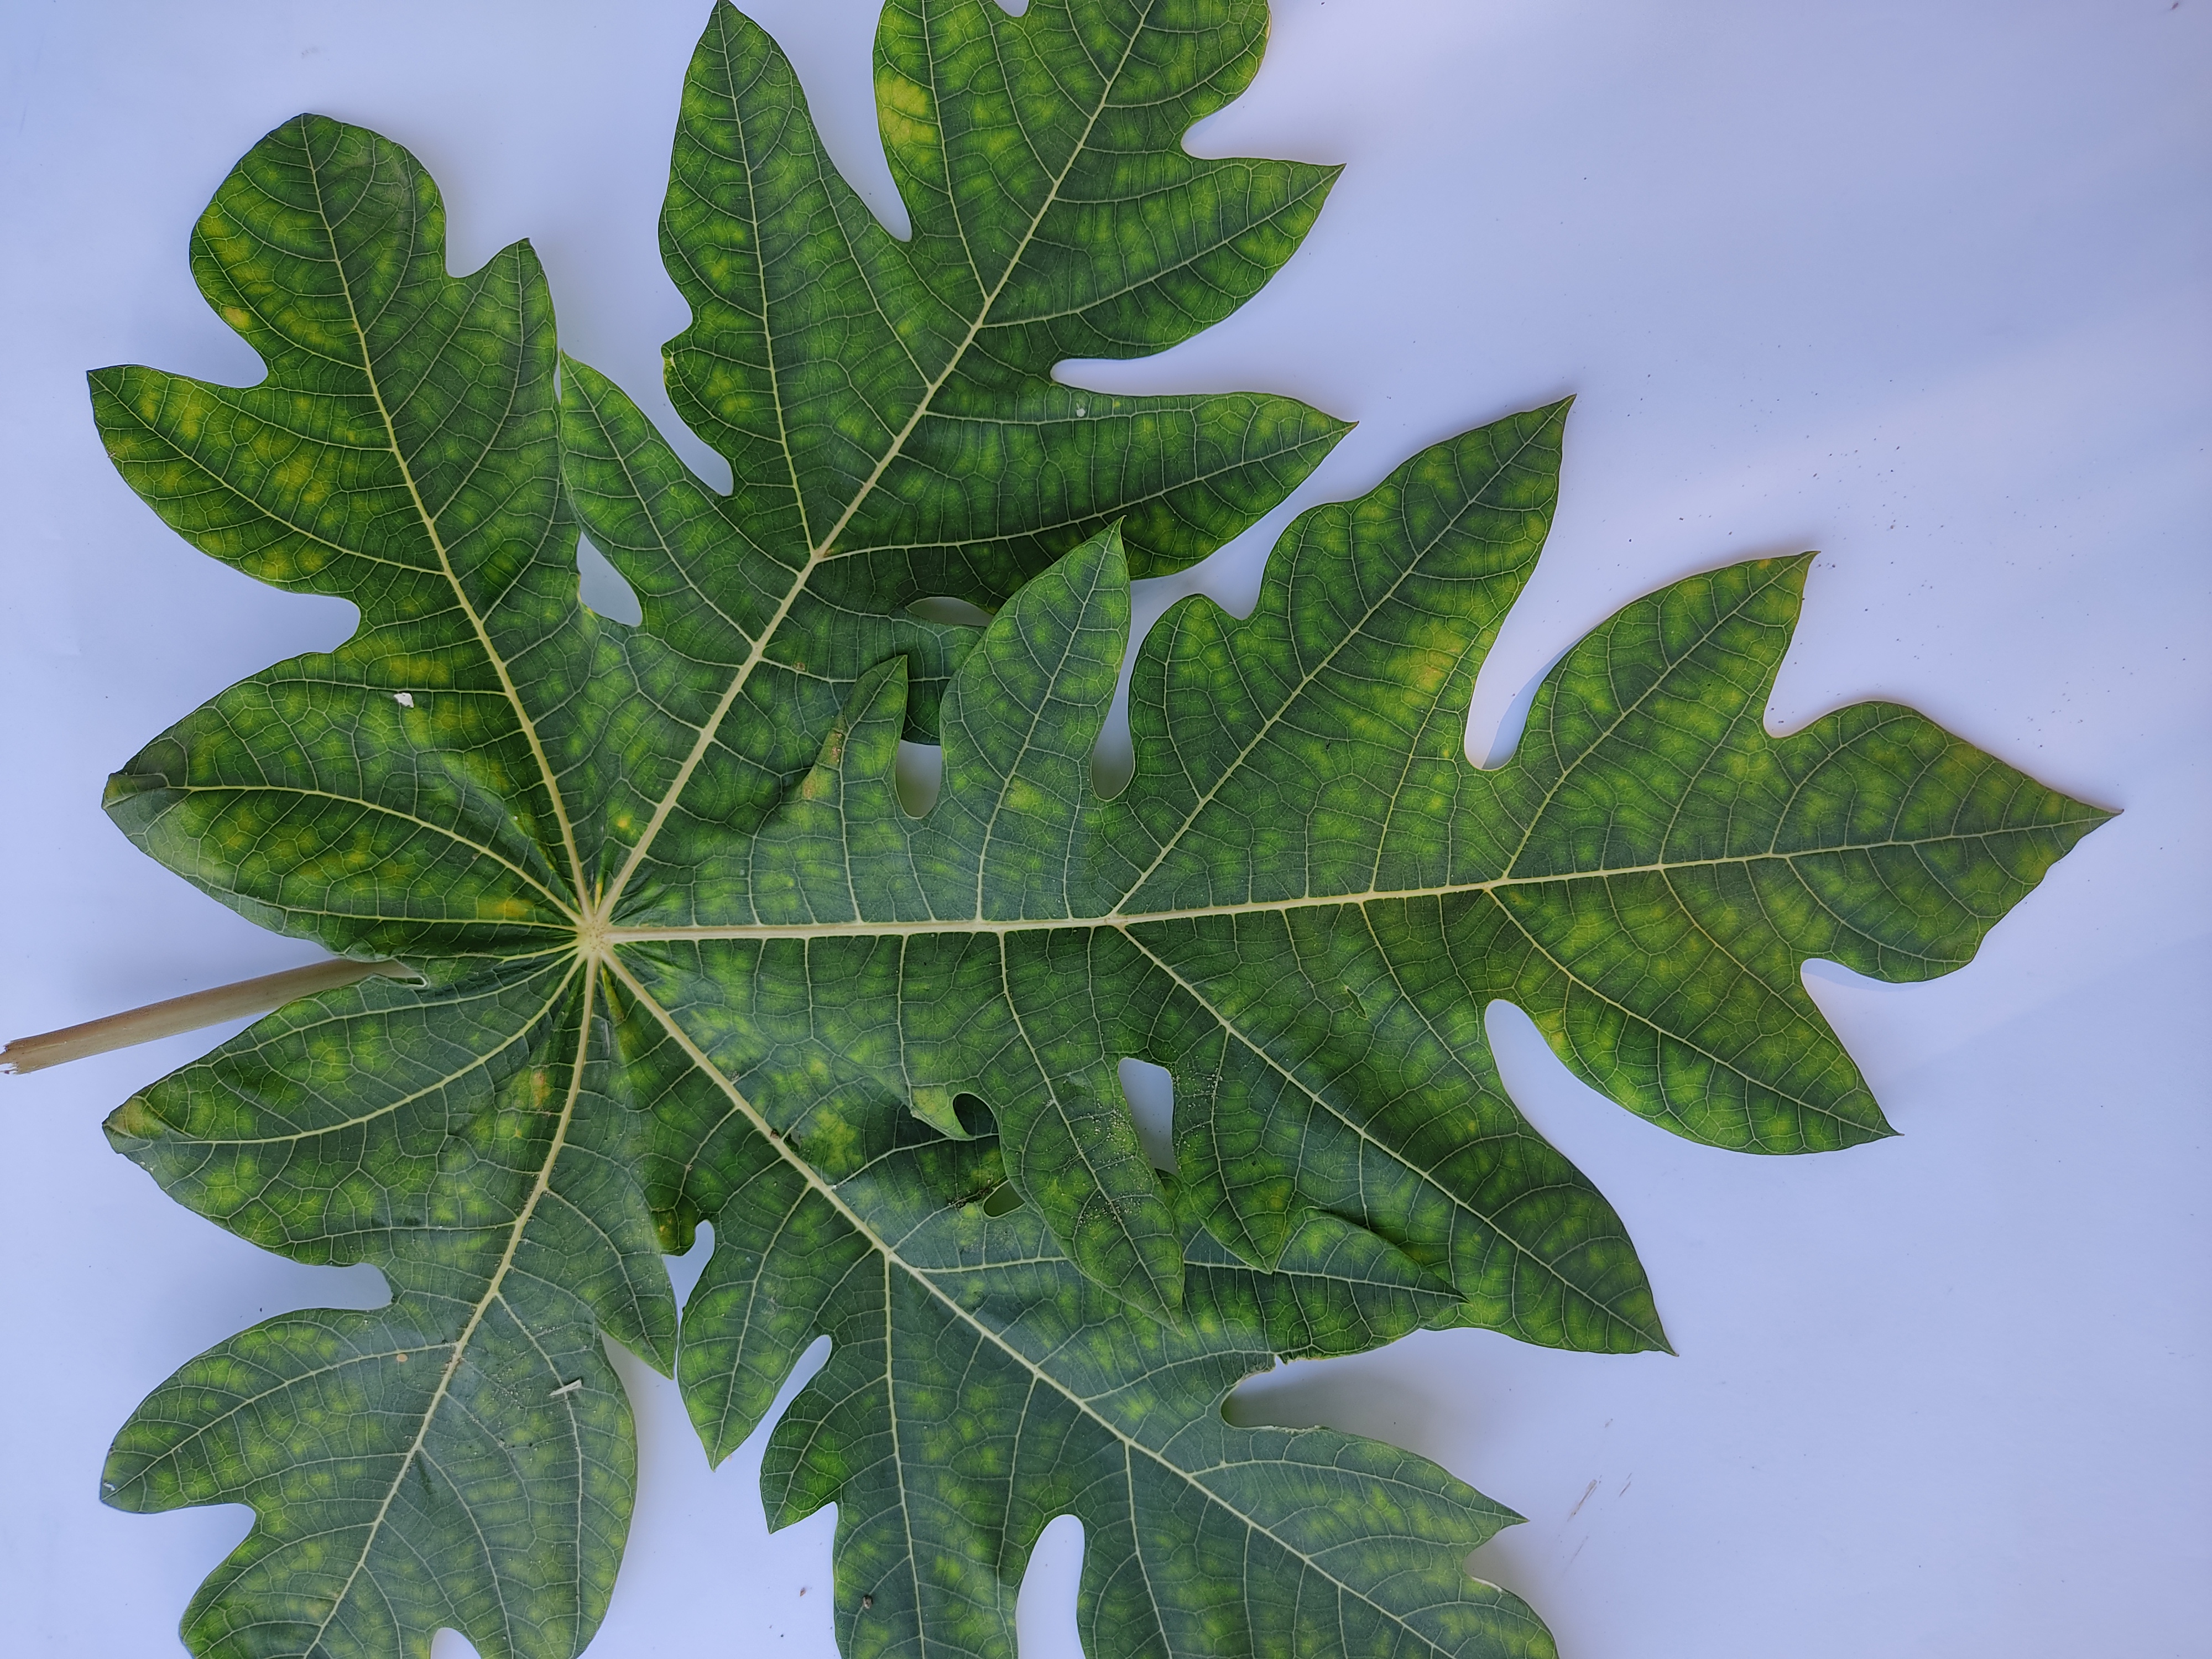
Label: Ring Spot